Minbar

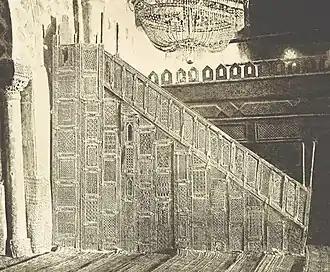
The minbar of the Great Mosque of Kairouan in Kairouan, Tunisia, the oldest minbar in existence, still in its original location in the prayer hall of the mosque. (Photograph from the 19th century, before a modern protective glass barrier was installed)

The first recorded minbar in the Islamic world was Muhammad's minbar in Medina, created in 629 CE (or between 628 and 631 CE). It consisted simply of two steps and a seat, resembling a throne. After Muhammad's death, this minbar continued to be used as a symbol of authority by the caliphs who followed him. The Umayyad caliph Mu'awiya I heightened Muhammad's original minbar by increasing the number of steps from three to six, thus increasing its prominence. During the Umayyad period, the minbar was used by the caliphs or their representative governors to make important public announcements and to deliver the Friday sermon ("khutba"). In the last years of the Umayyad Caliphate, before its fall in 750, the Umayyads ordered minbars to be constructed for all the Friday mosques of Egypt and soon afterward this practice was extended to other Muslim territories. By the early Abbasid period (after 750), it had become standard in Friday mosques across all Muslim communities.